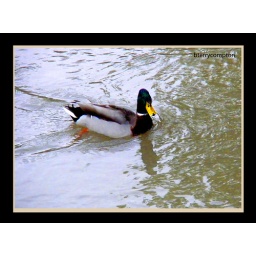
A duck floating in the water at Murray City Park.